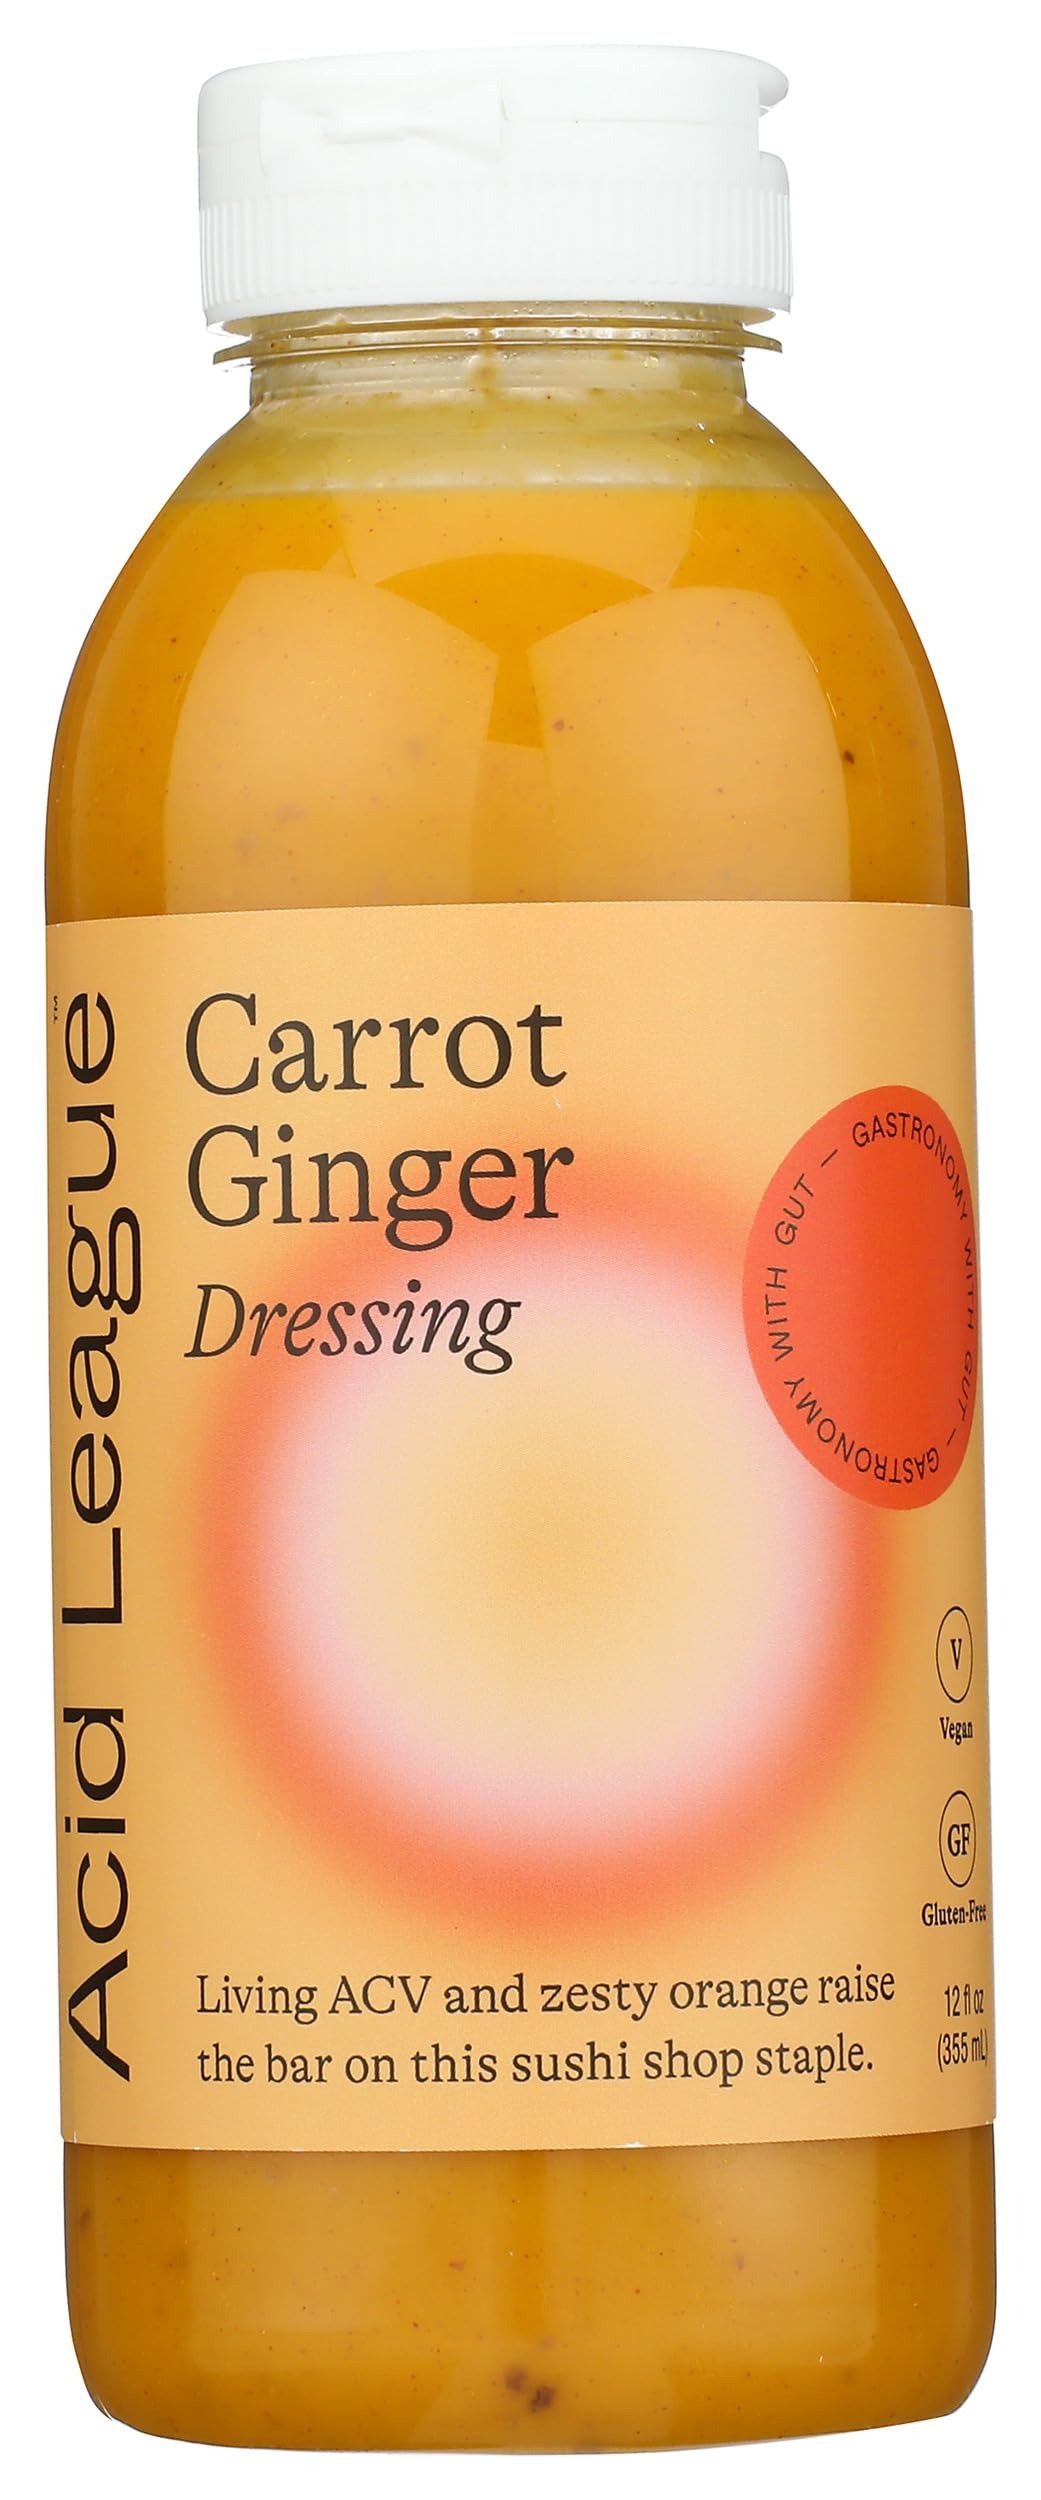
Item Name: Acid League Carrot Ginger Dressing, 12 FZ
Bullet Point 1: No hydrogenated fats or high fructose corn syrup allowed in any food
Bullet Point 2: No bleached or bromated flour
Product Description: Meals
Value: 12.0
Unit: Fl Oz

Price: 6.39